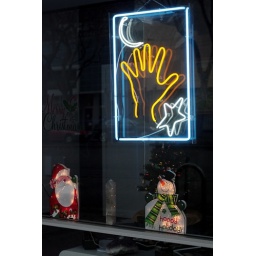
The palm reader near my office building apparently celebrates Christmas.